T. K. M. Chinnayya

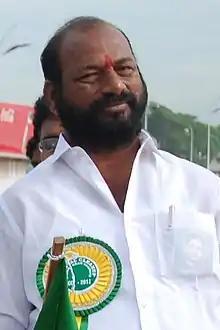
T. K. M. Chinnayya in 2011

T. K. M. Chinnayya is an Indian politician and was a member of the 14th Tamil Nadu Legislative Assembly from Tambaram constituency. He represented the All India Anna Dravida Munnetra Kazhagam party and was a cabinet minister in the Government of Tamil Nadu.